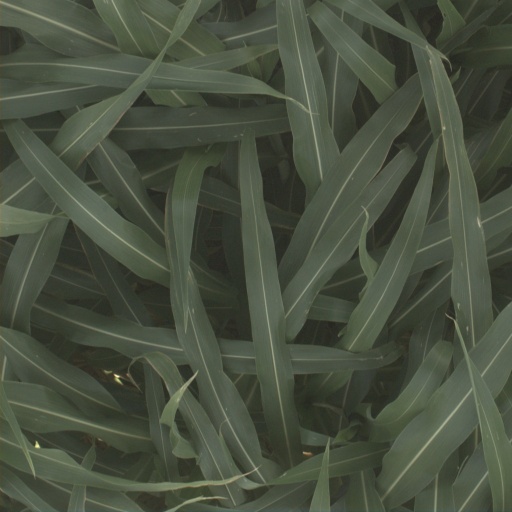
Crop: sorghum